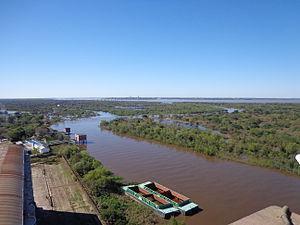
La province du Chaco est une subdivision de l'Argentine située au nord du pays. Elle est bordée à l'ouest par les provinces de Salta et de Santiago del Estero, au sud par celle de Santa Fe, au sud-est par celle de Corrientes et par le Paraguay et à l'est et au nord par la province de Formosa.